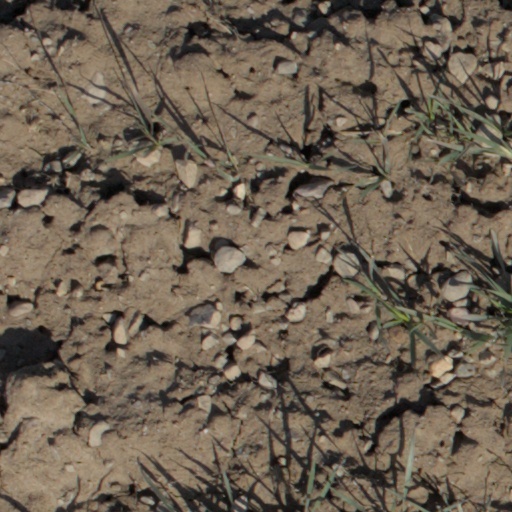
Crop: wheat